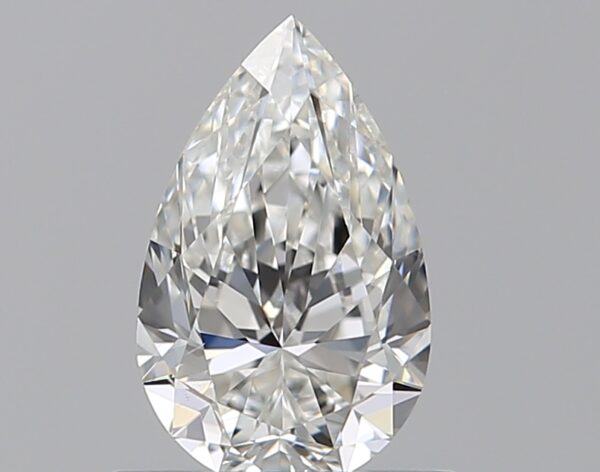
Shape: pear
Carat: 0.59
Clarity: VS1
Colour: G
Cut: EX
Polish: EX
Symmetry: EX
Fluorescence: N
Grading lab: GIA
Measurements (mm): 7.4 x 4.61 x 2.88